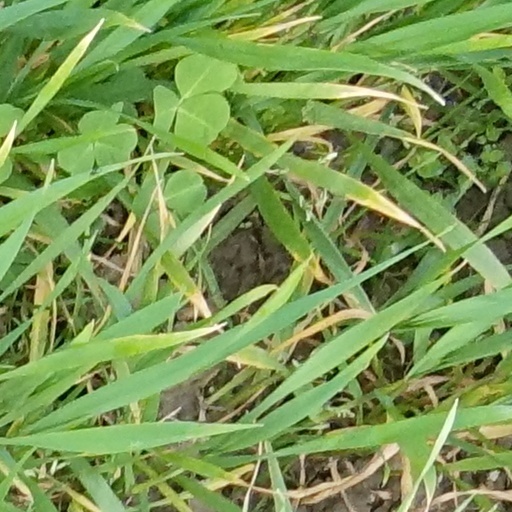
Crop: wheat